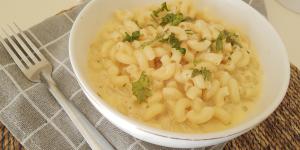
sopa de coditos con queso